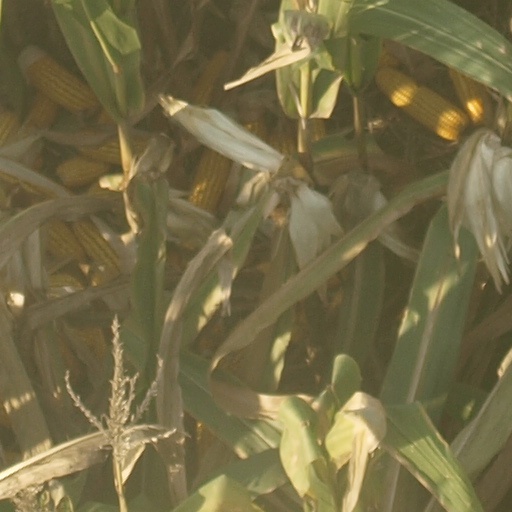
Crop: maize; corn